Taiyuan

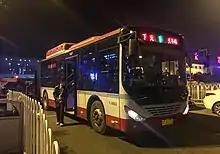
A 1 route bus at Taiyuan

The Taiyuan Metro opened in 2020. Line 1 opened 22 February 2025, while Line 2 has been operating since 26 December 2020.